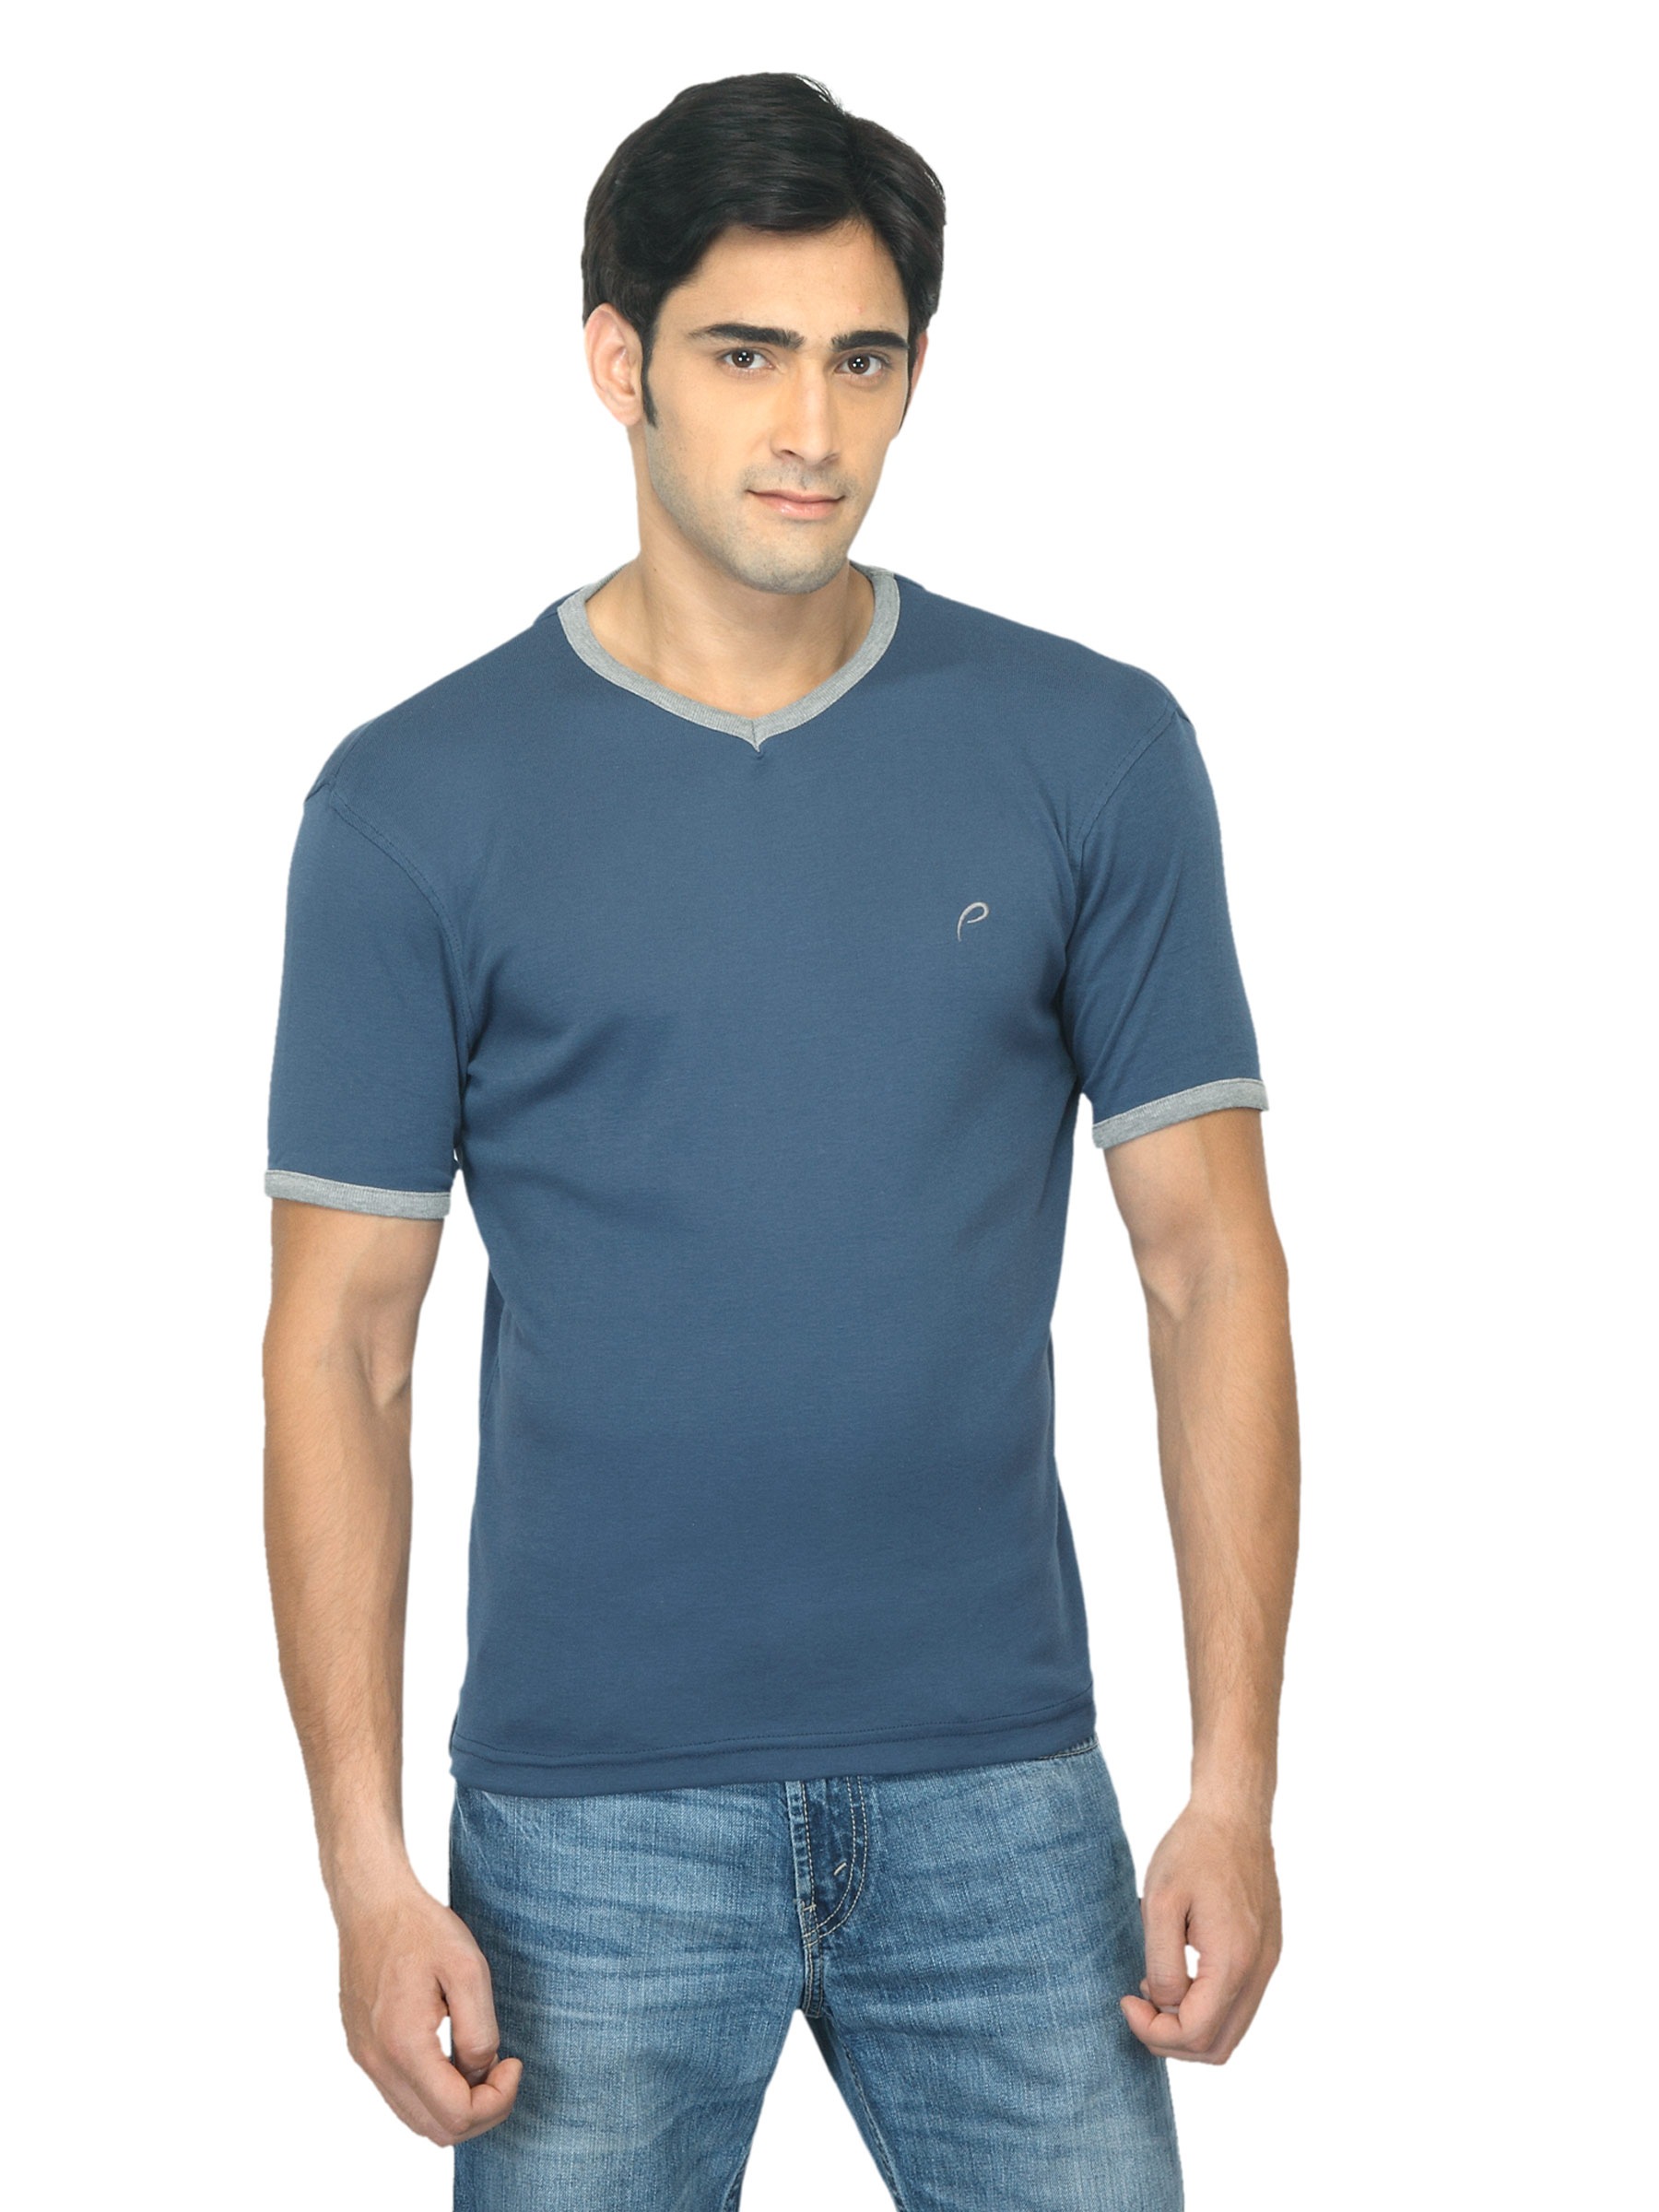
Proline Men Blue T-shirt
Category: Apparel / Topwear / Tshirts
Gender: Men
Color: Blue
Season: Summer 2012
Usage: Casual